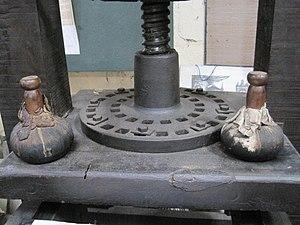
Les balles sont constituées de pelote de crin, recouverte de cuir, souvent faite de peau de chien
Argot :
Le Musée des métiers de l'imprimerie de Bordeaux, réalisé par la Maison des métiers de l'imprimerie de Bordeaux installée 8-10 rue du Fort-Louis, à proximité de l'Abbatiale Sainte Croix, expose plus de 160 machines associées aux métiers de l'imprimerie, constituant la plus grande collection de ce type en France. Ces machines, construites durant la période 1800-1960, sont un témoignage important d'archéologie industrielle.